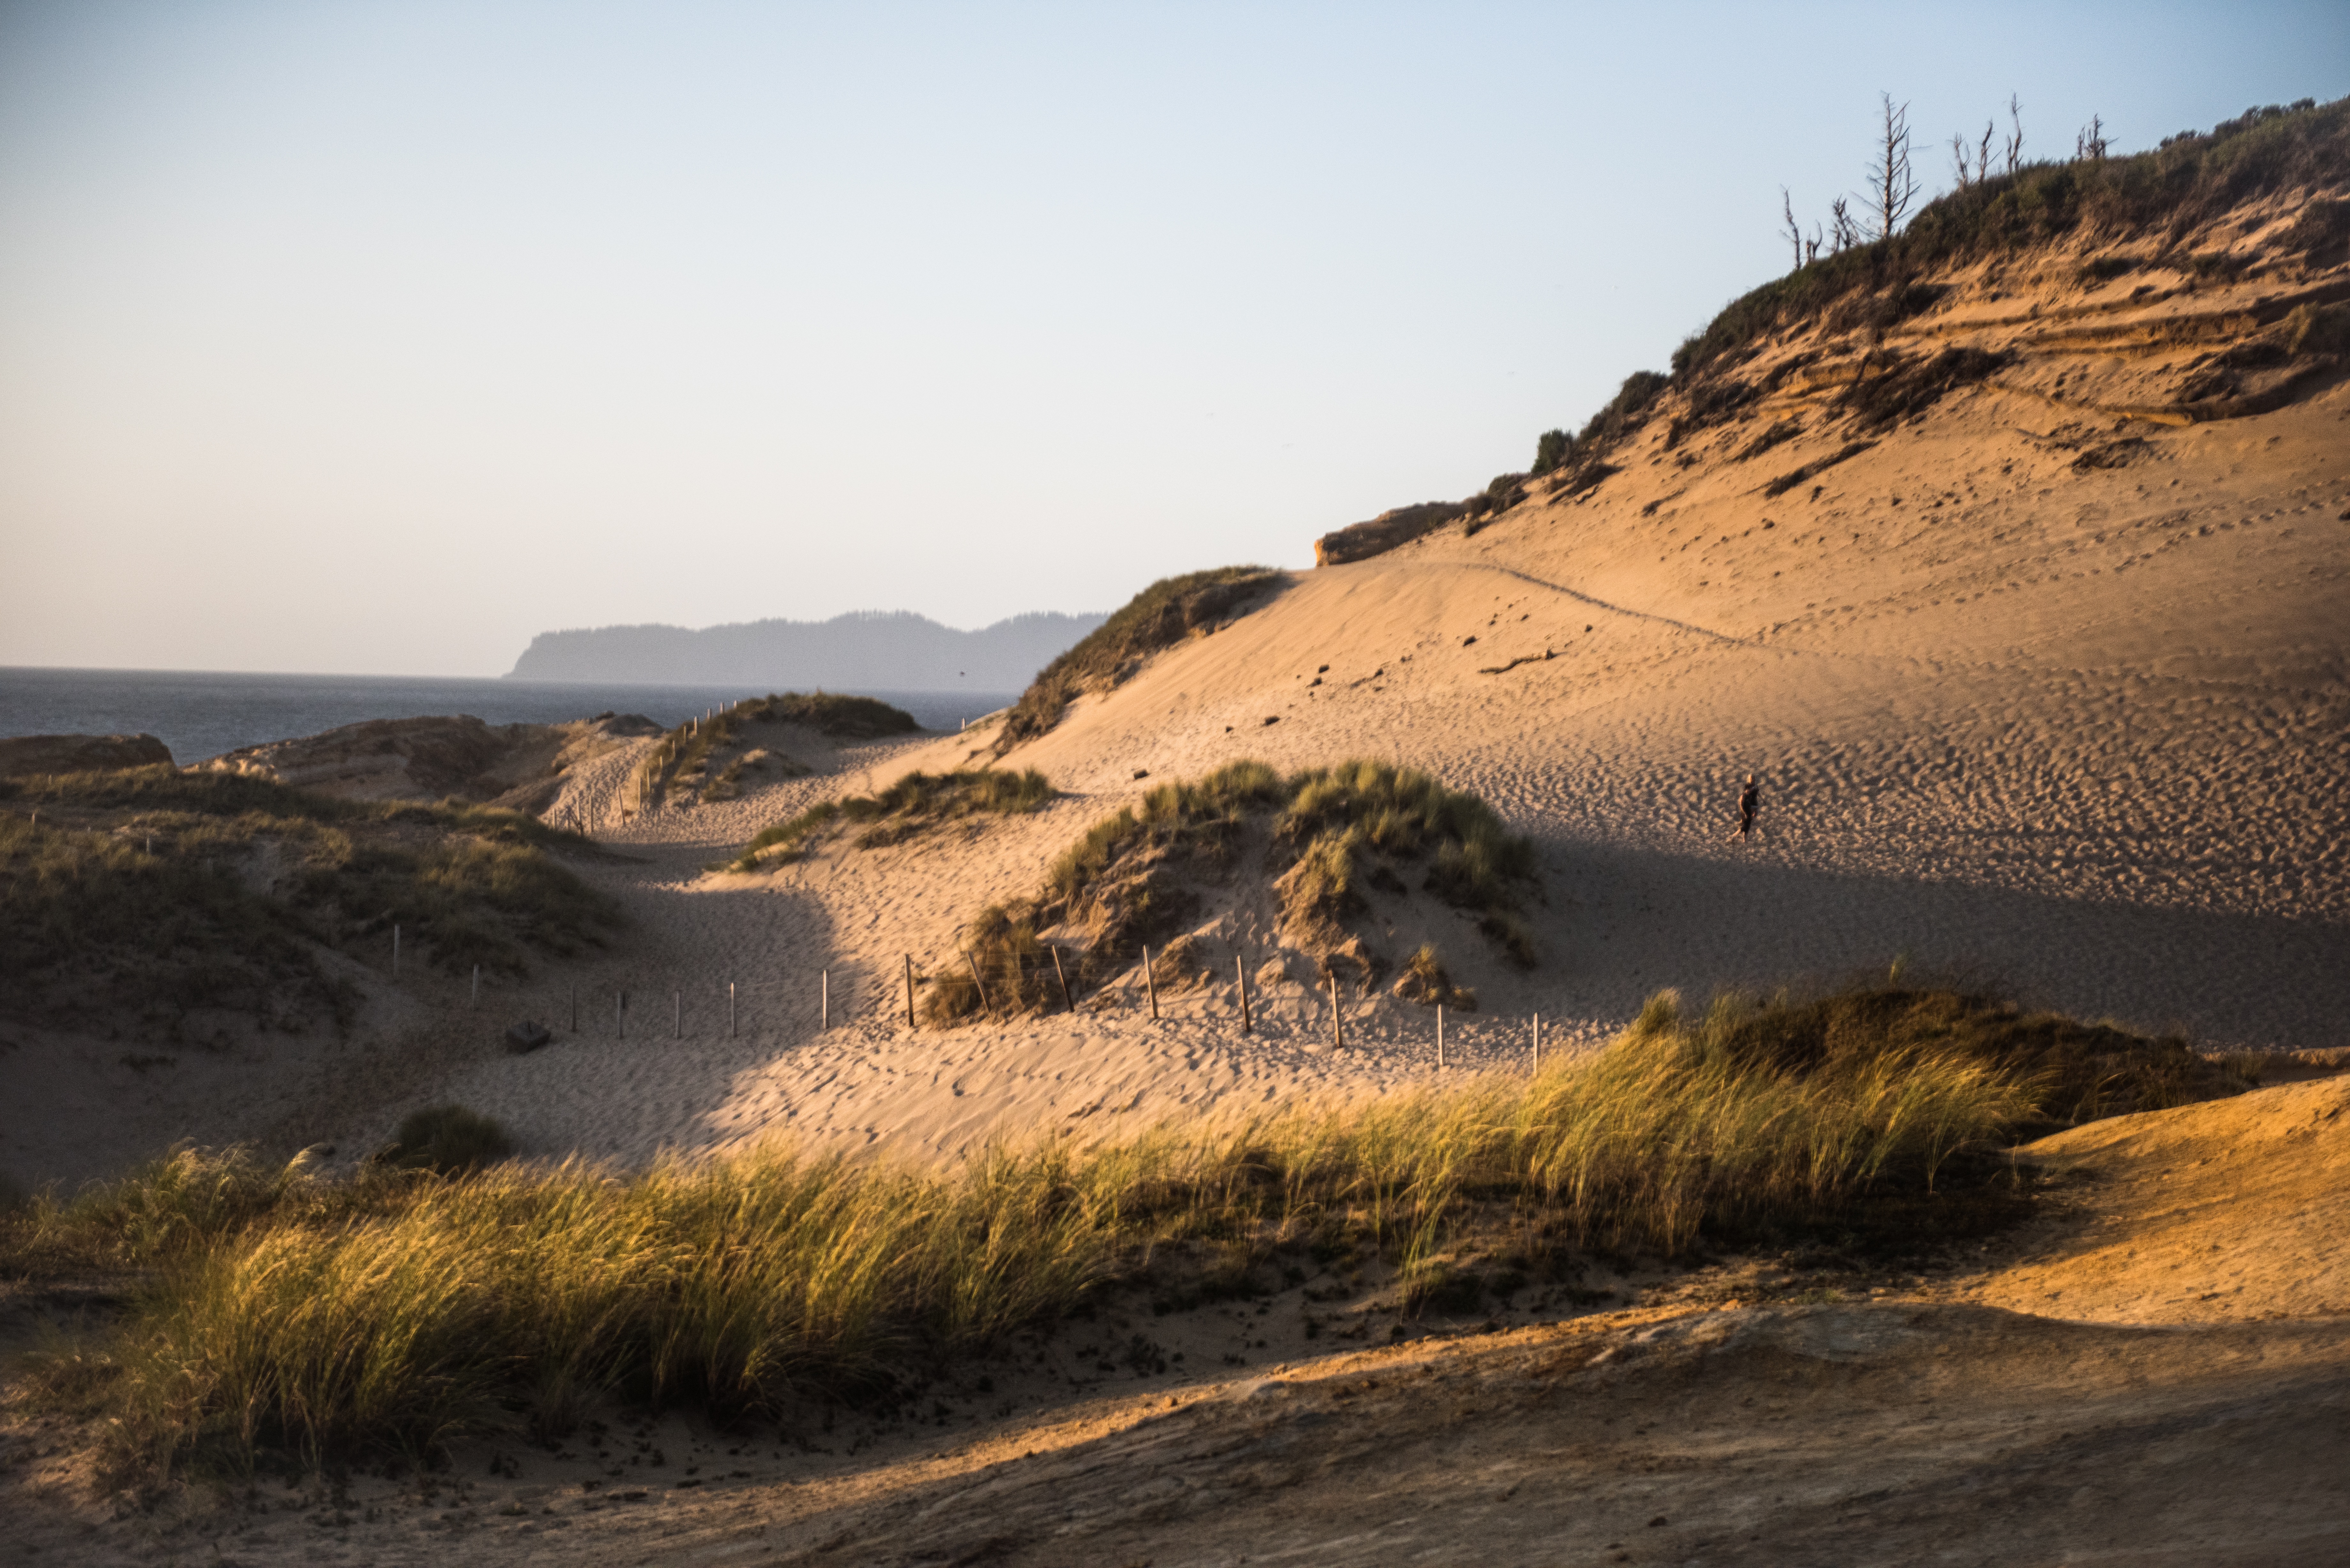
beach, landscape, sea, coast, sand, rock, ocean, horizon, cloud, sunset, hill, desert, dune, shore, wave, terrain, material, badlands, plateau, habitat, wadi, landform, natural environment, geographical feature, aeolian landform